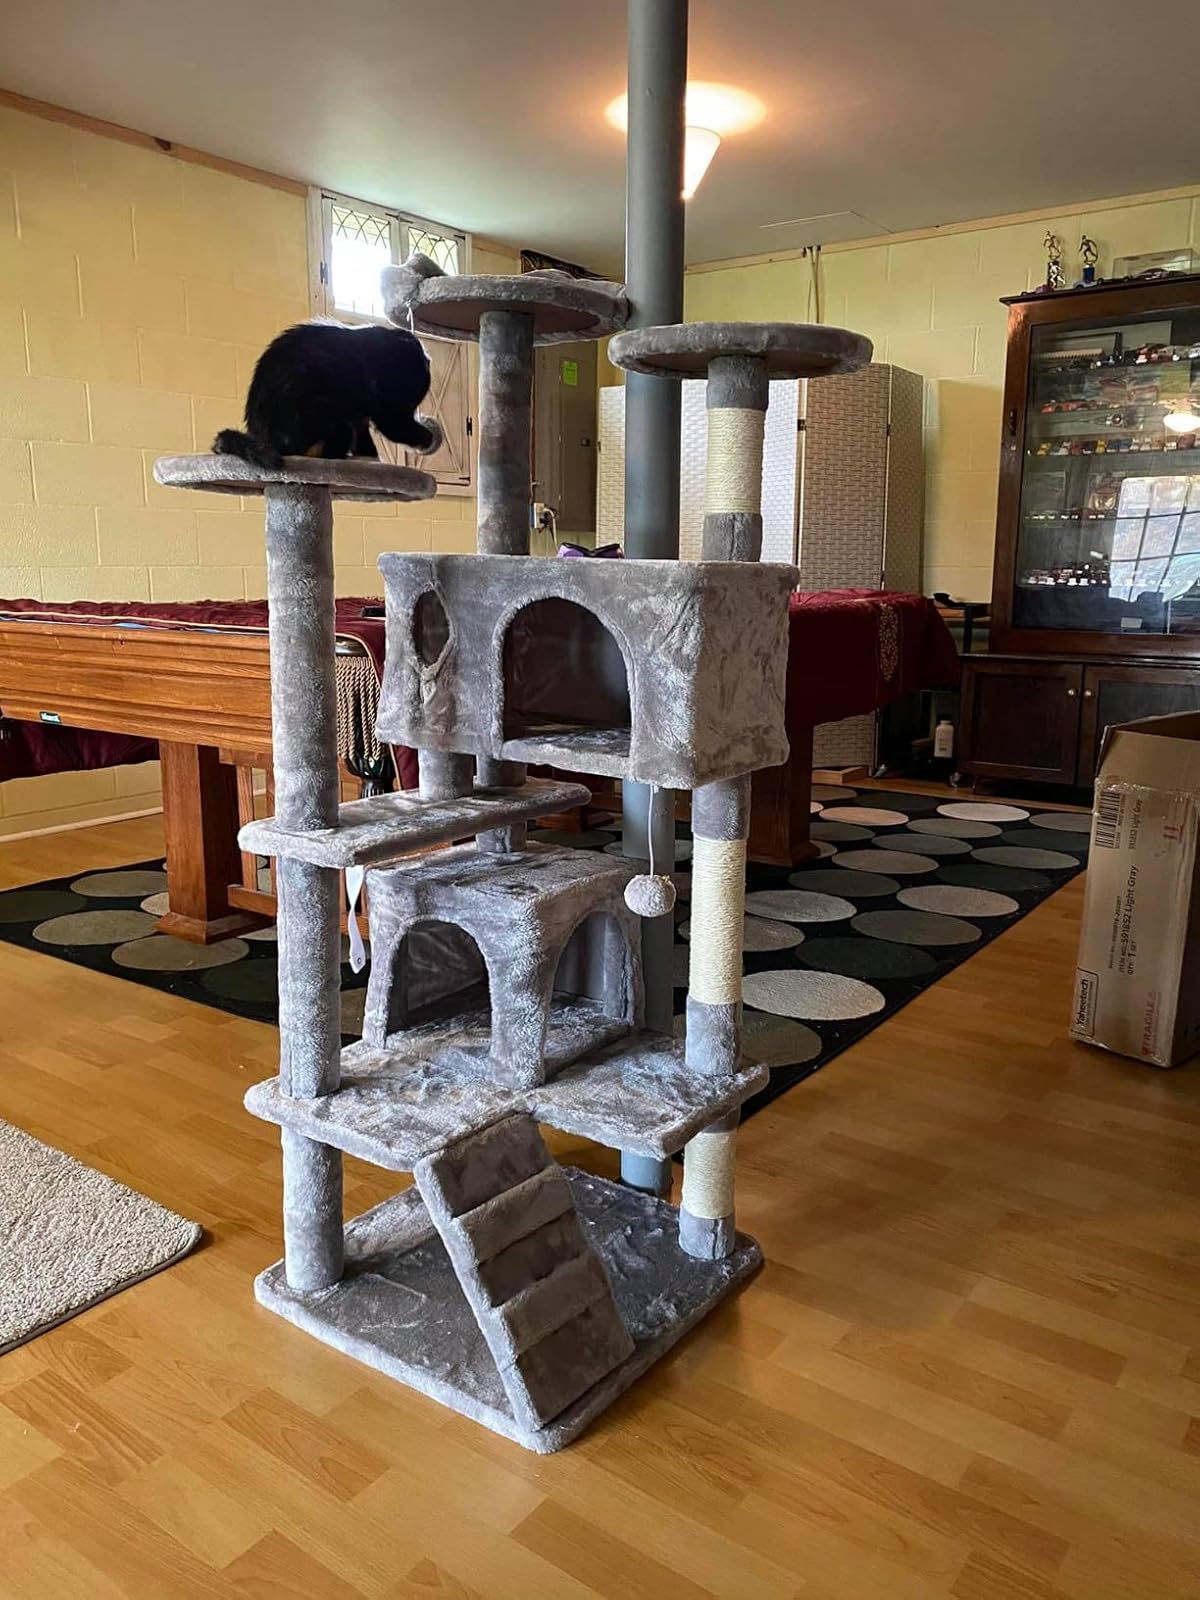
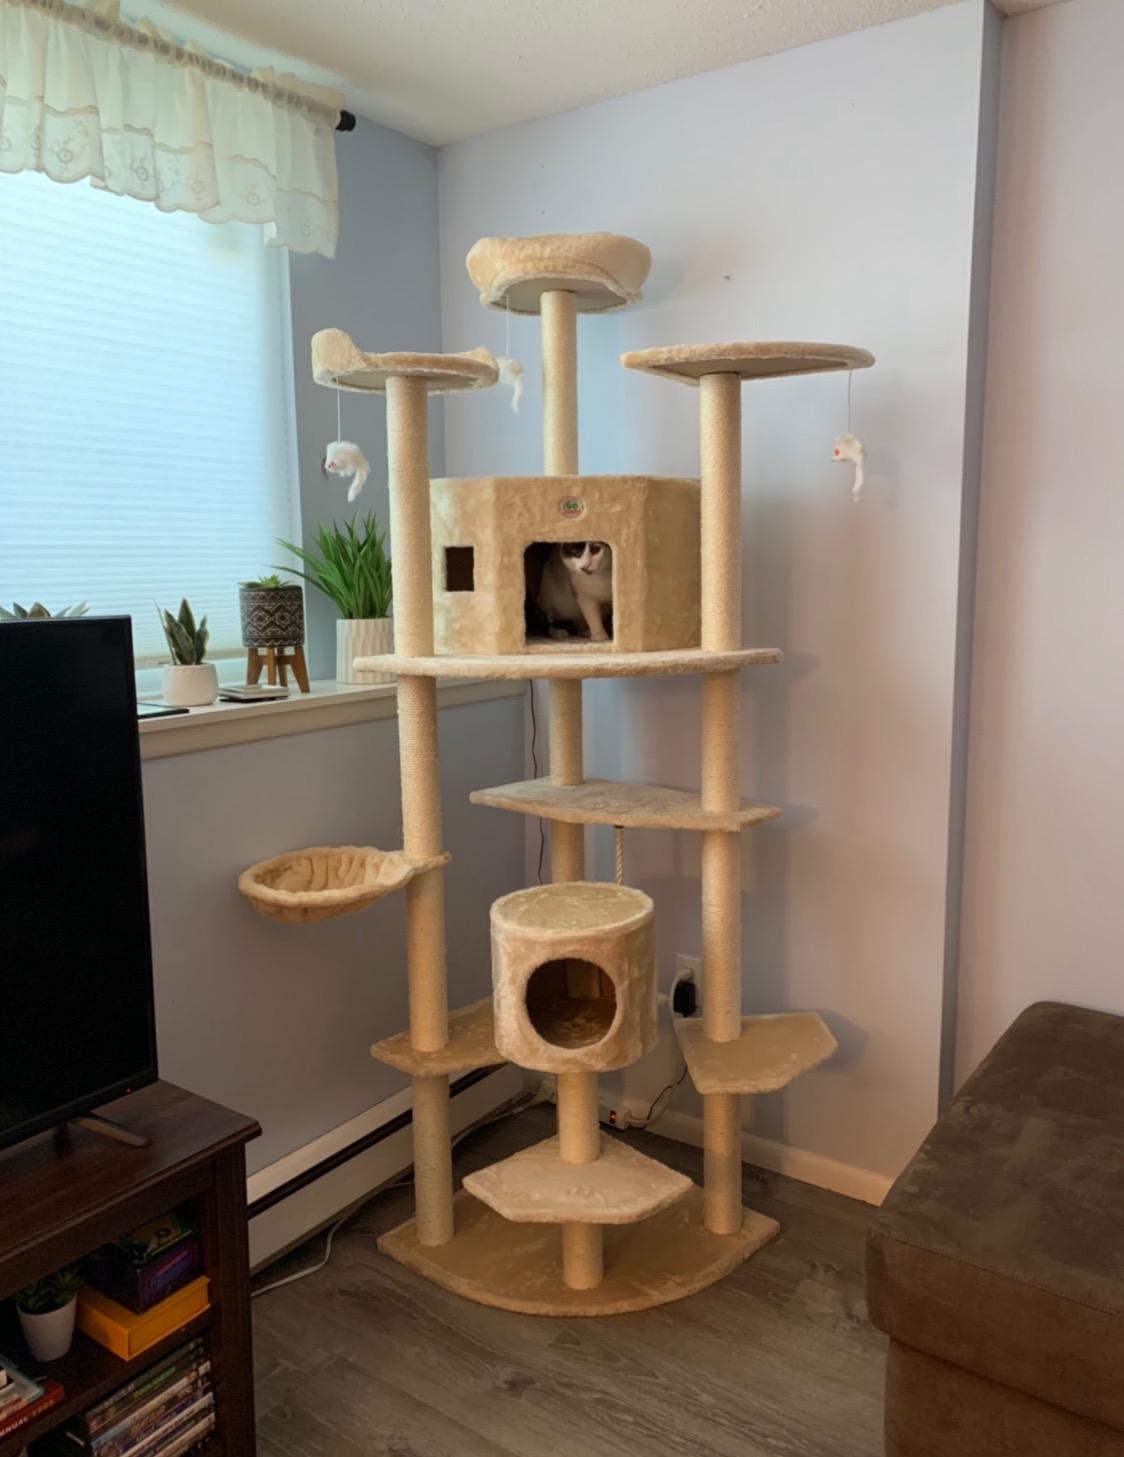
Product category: items_cat tree
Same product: no